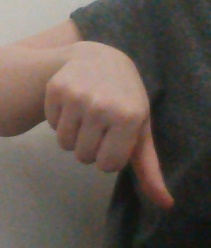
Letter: waw